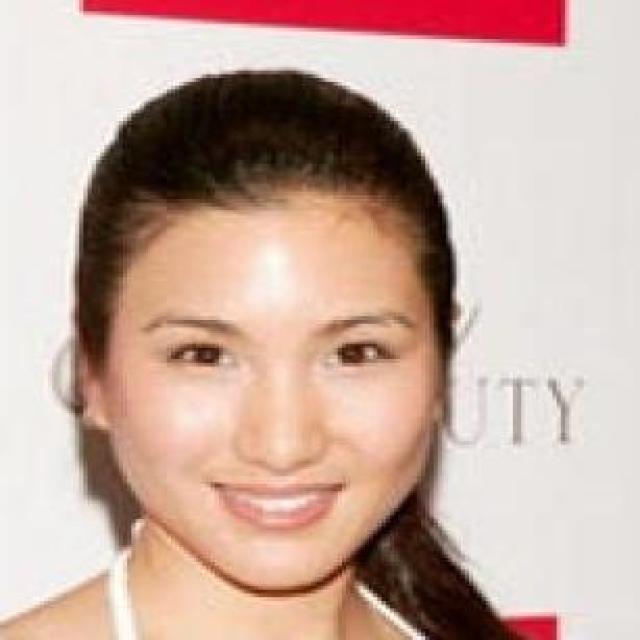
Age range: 21-44